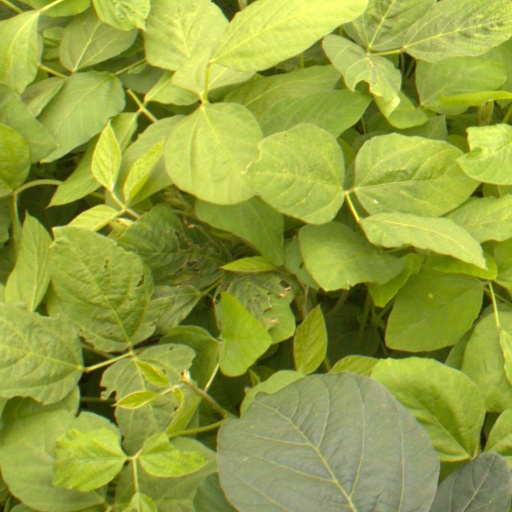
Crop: soybean